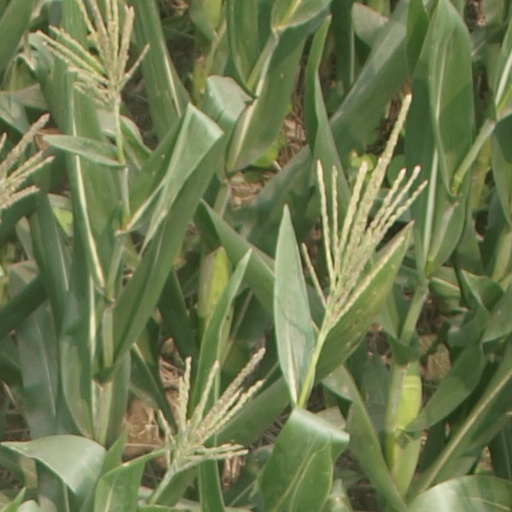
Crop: maize; corn